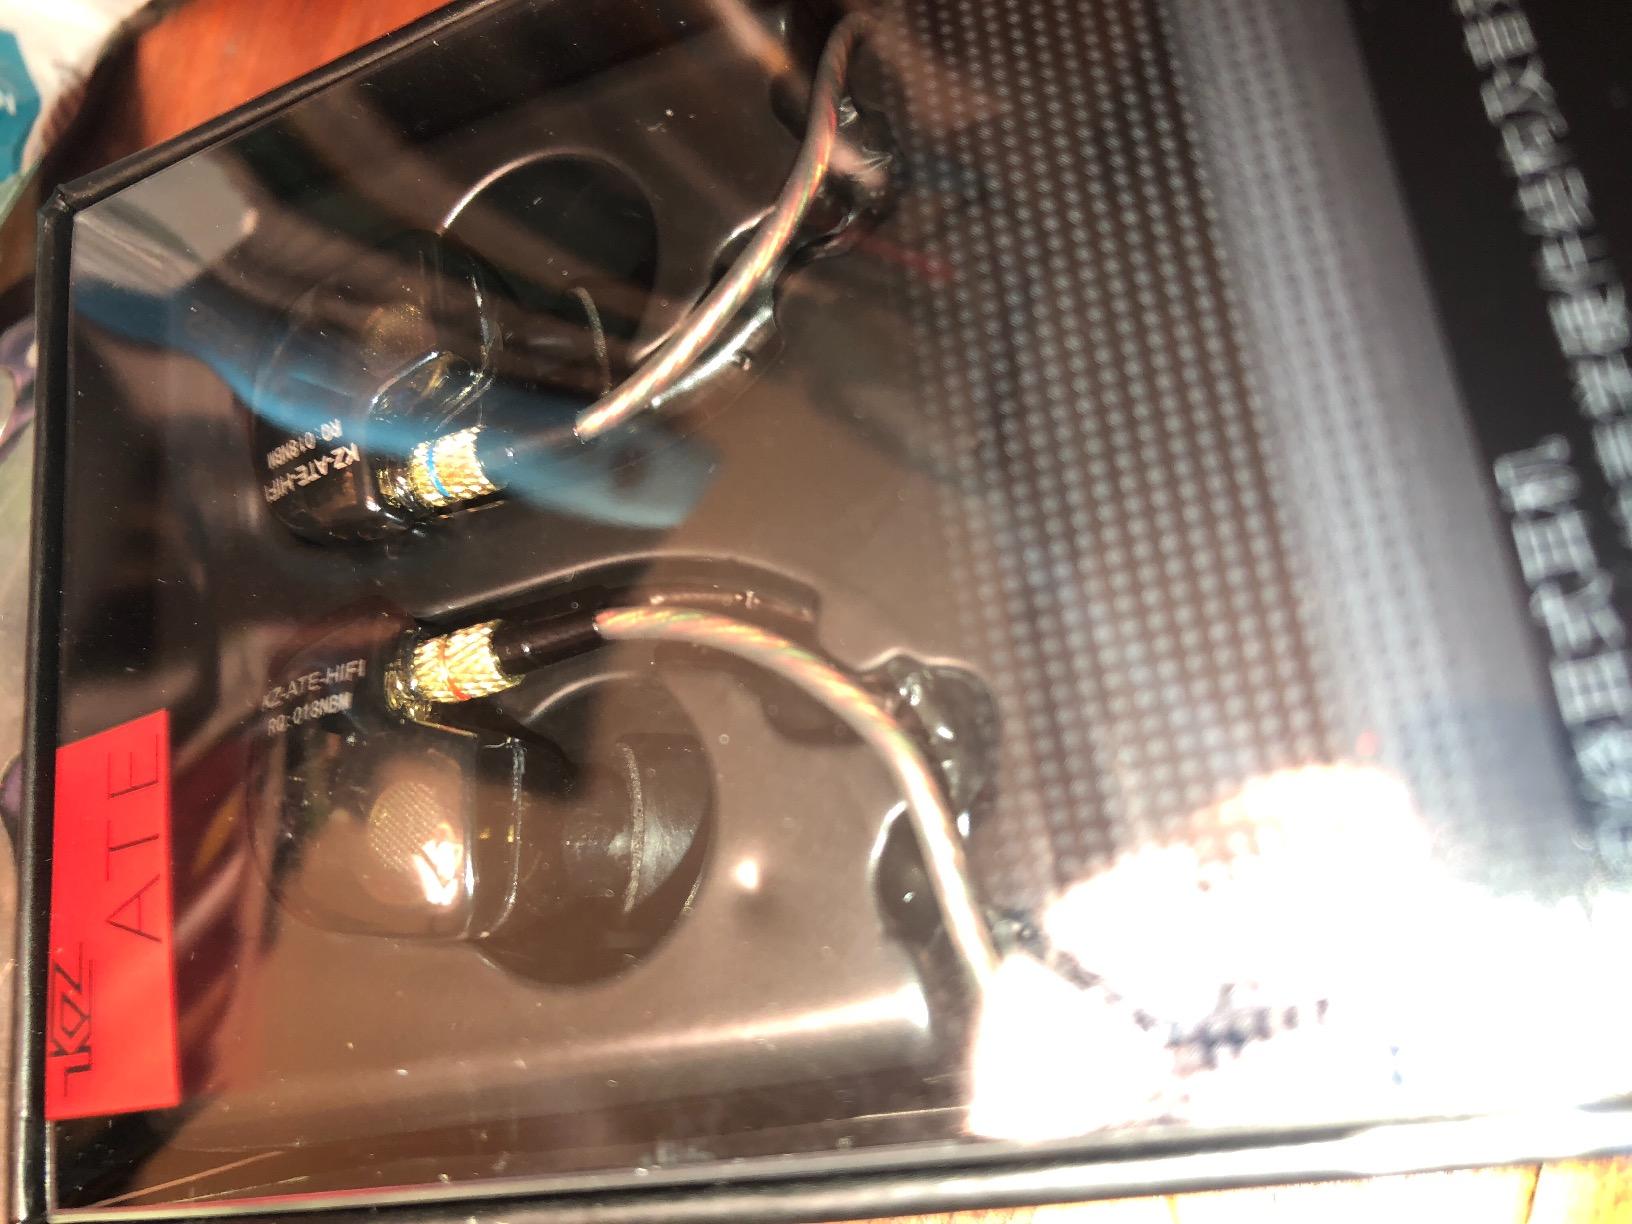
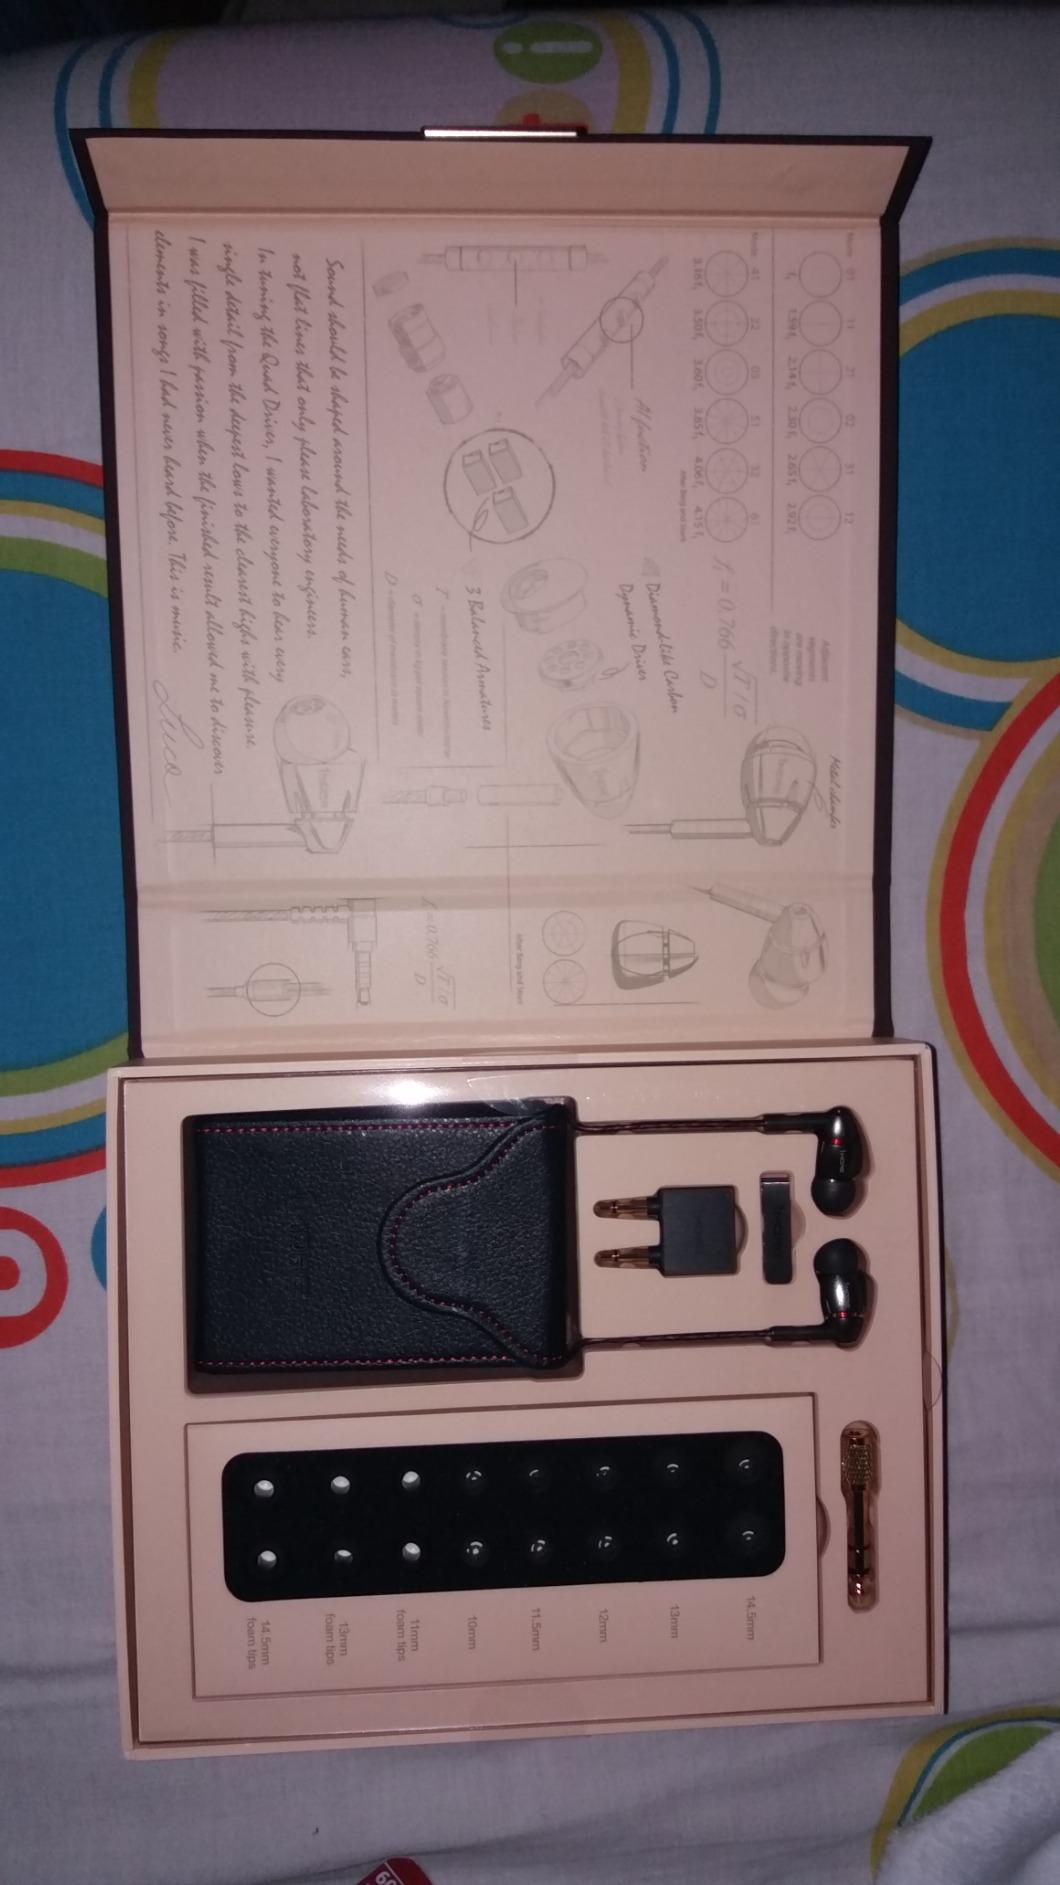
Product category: headphones
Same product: no